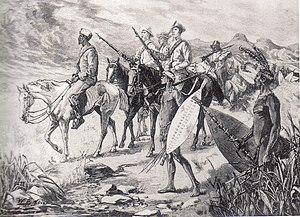
Gravure de Walton parue en 1883 dans le Pictorial World, représentant le chef mandlakazi Zibhebhu, à la tête de ses troupes après sa victoire d'oNdini, le 21 juillet 1883
La bataille de la Msebe est livrée le 30 mars 1883 au KwaZulu-Natal en Afrique du Sud, sur les rives de la rivière Msebe, pendant la guerre civile zouloue de 1883-1884. Ce conflit oppose les uSuthu, les partisans du roi Cetshwayo kaMpande exilé de son royaume à l'issue de la guerre anglo-zouloue de 1879 et restauré sur son trône par les Britanniques en janvier 1883, aux Mandlakazi, un clan dissident, dont le chef Zibhebhu kaMaphitha, cousin de Cetshwayo, aspire à l'indépendance.
Zibhebhu kaMaphitha, aussi appelé UZibhebhu, Usibepu ou simplement Zibhebhu, né en 1841 et mort en 1904, est un chef zoulou qui fut l’un des grands adversaires de Cetshwayo puis de son fils Dinuzulu pendant les guerres civiles zouloues de 1883 à 1888.